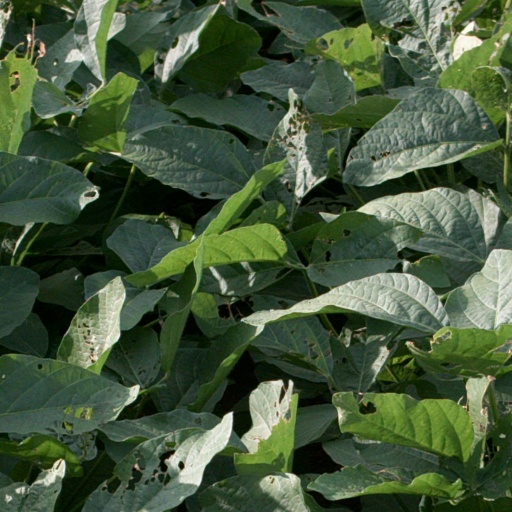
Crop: soybean